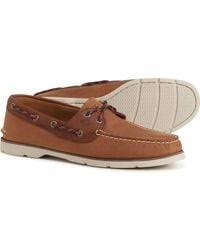
Label: Boat